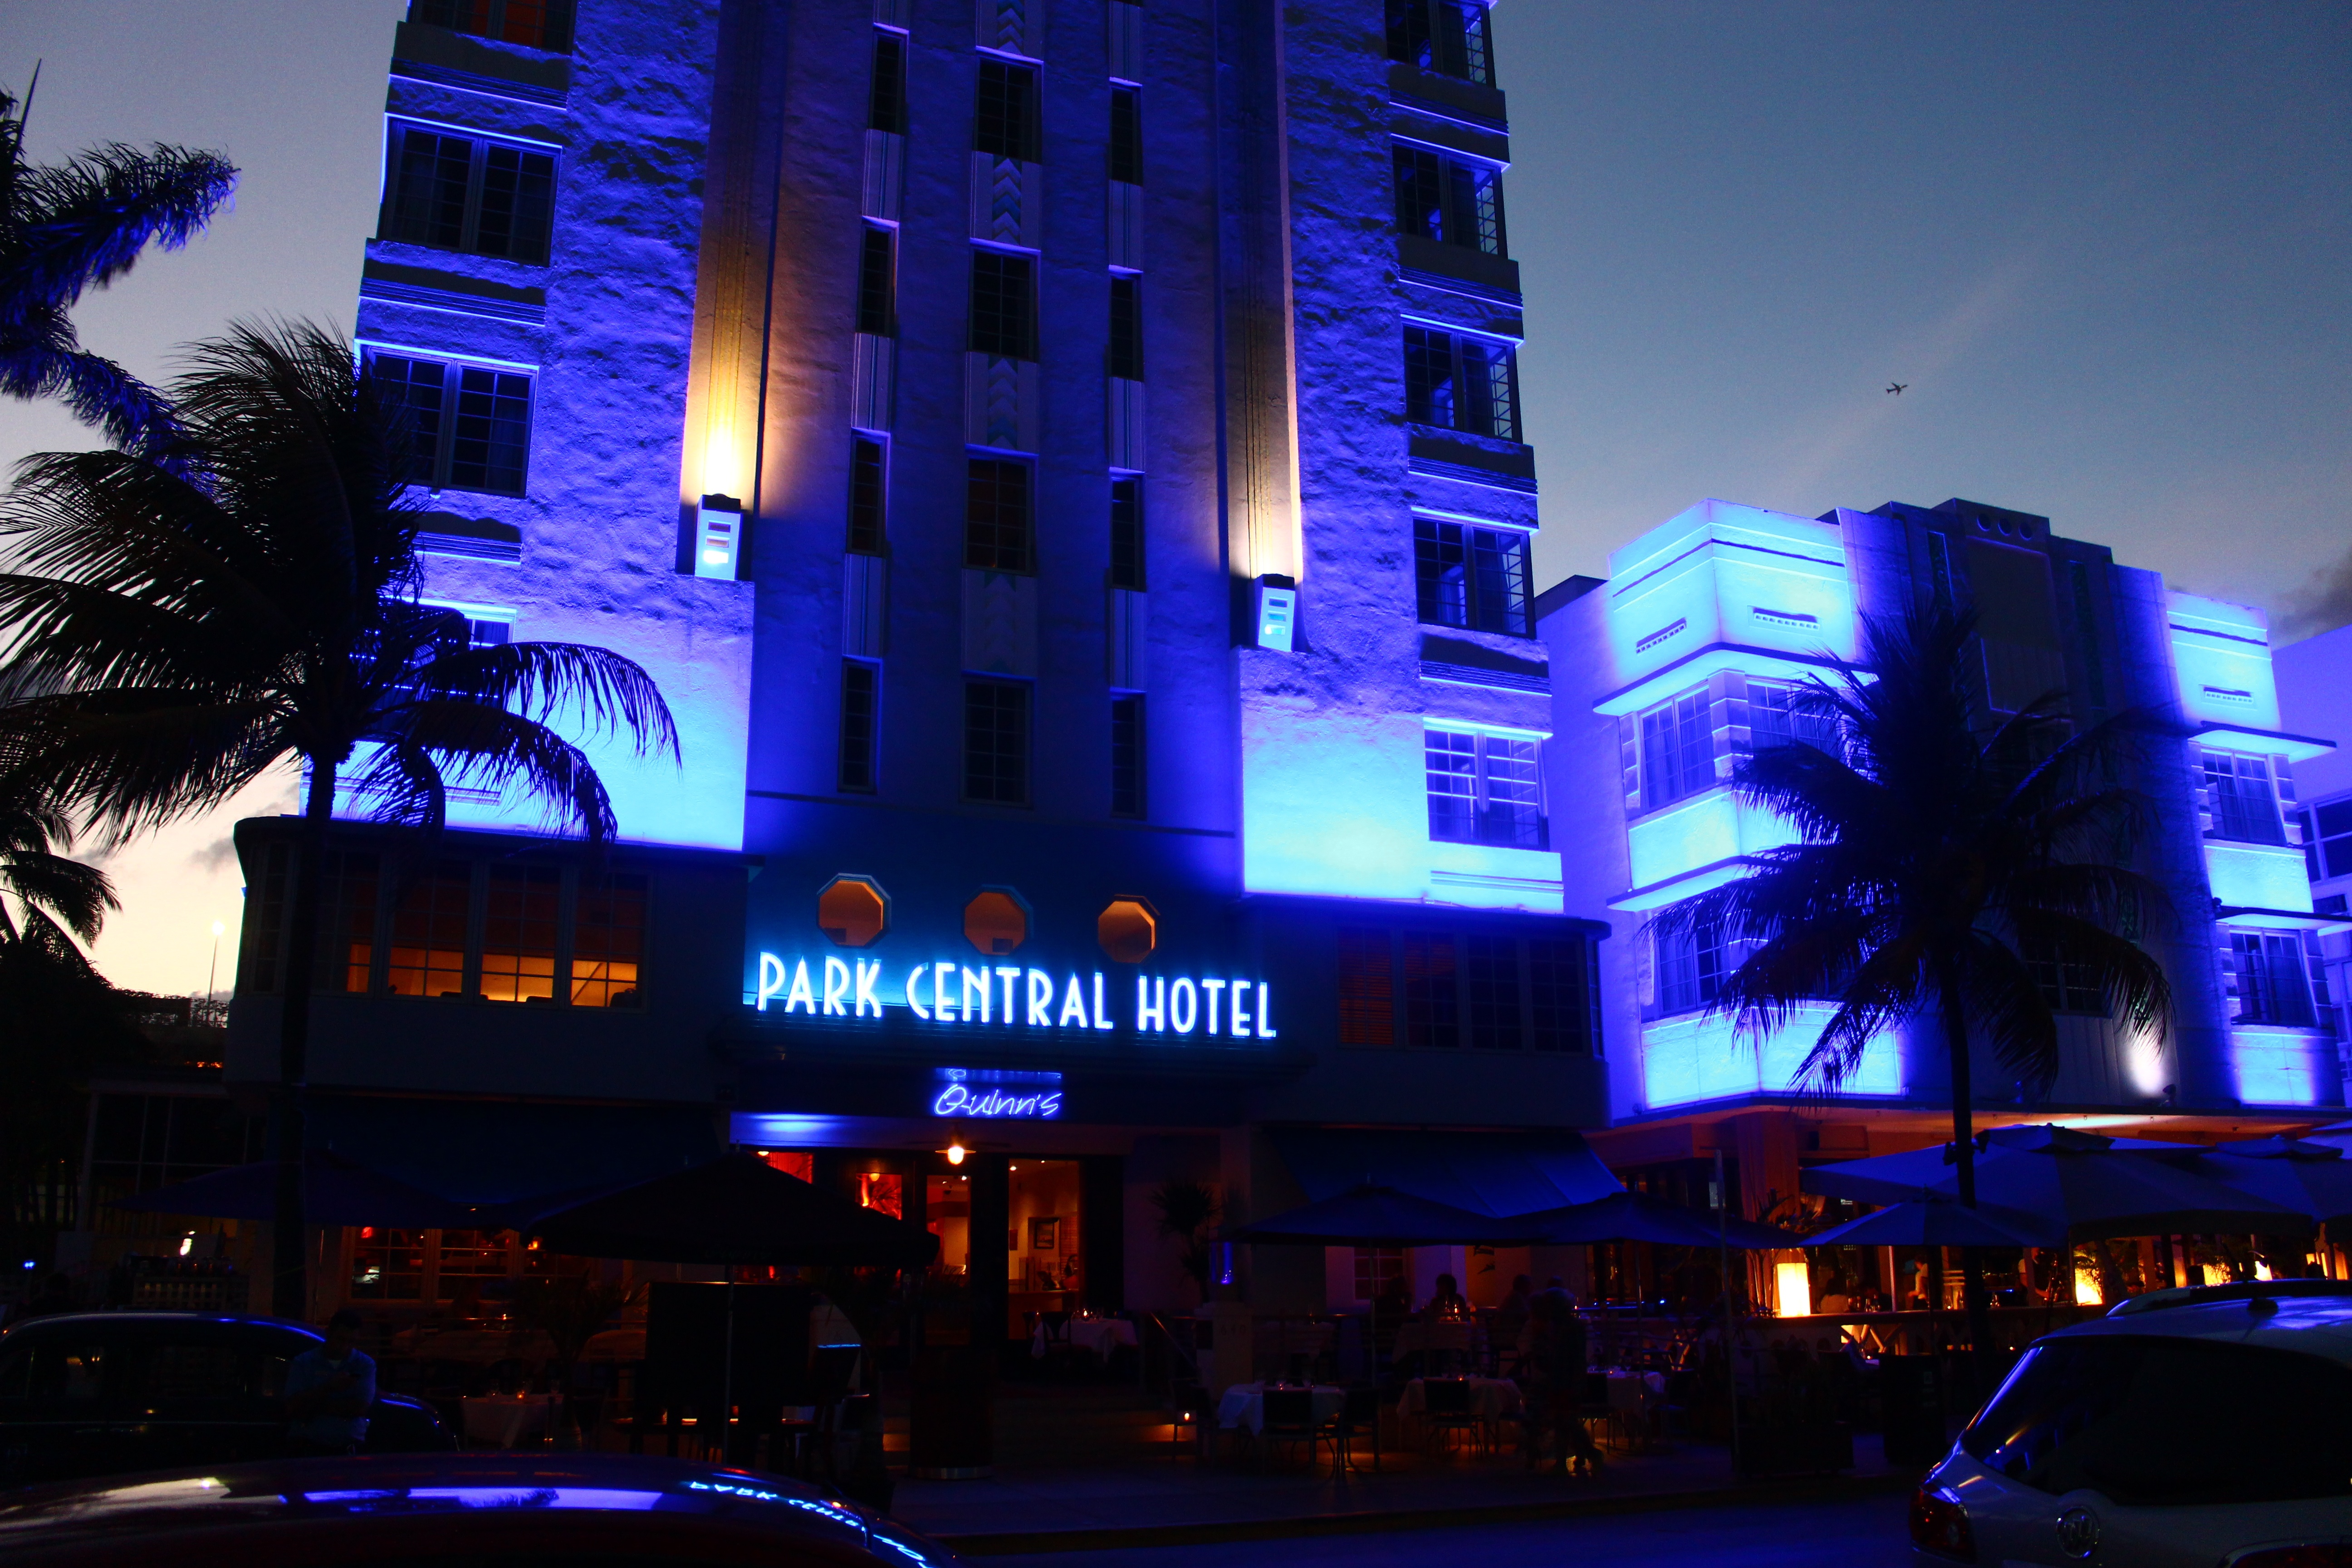
night, downtown, evening, theatre, metropolis